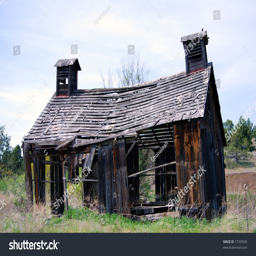
horizontal image of a derelict 1900 's barn in ruins